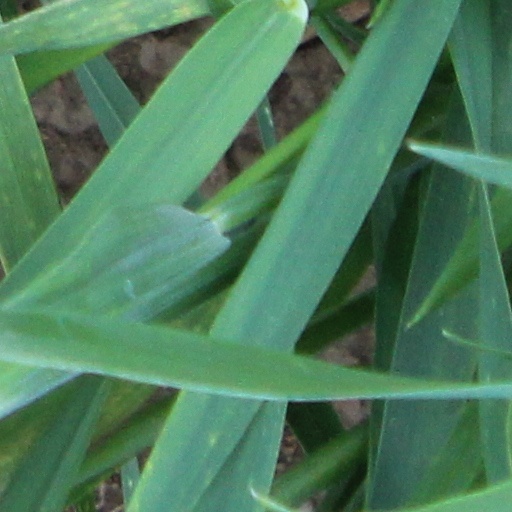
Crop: wheat